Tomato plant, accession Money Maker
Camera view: horizontal (90 deg, fisheye); turntable rotation: 240 degrees
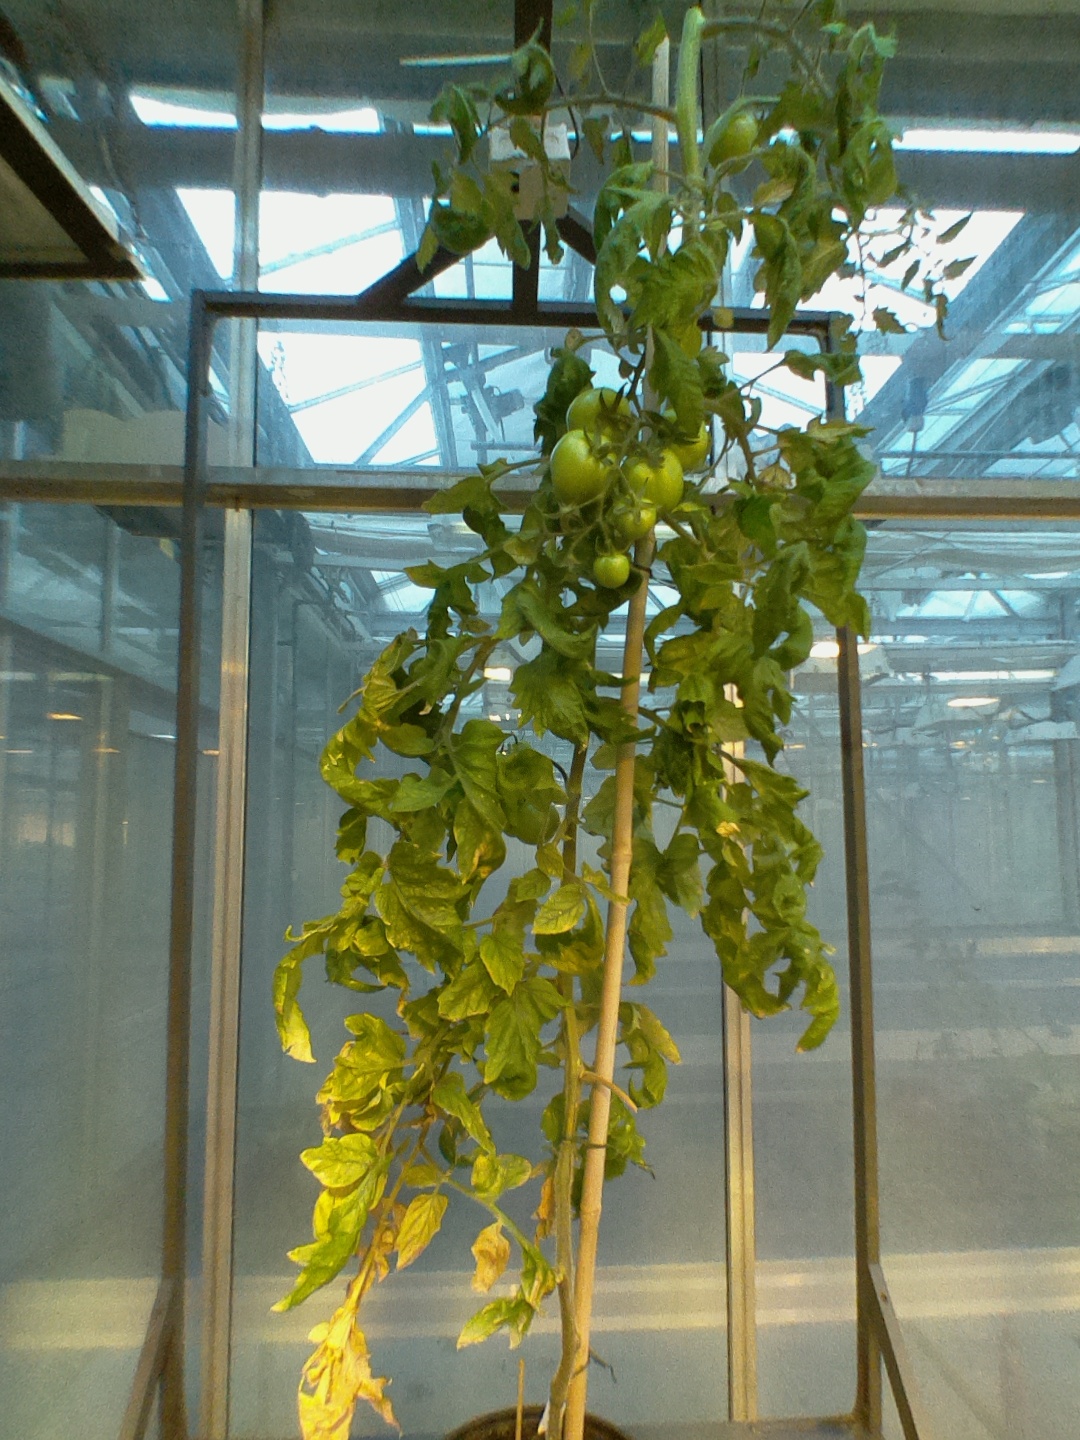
BBCH growth stage 78: 80% -90% of final fruit size